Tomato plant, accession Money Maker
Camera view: vertical (180 deg); turntable rotation: 240 degrees
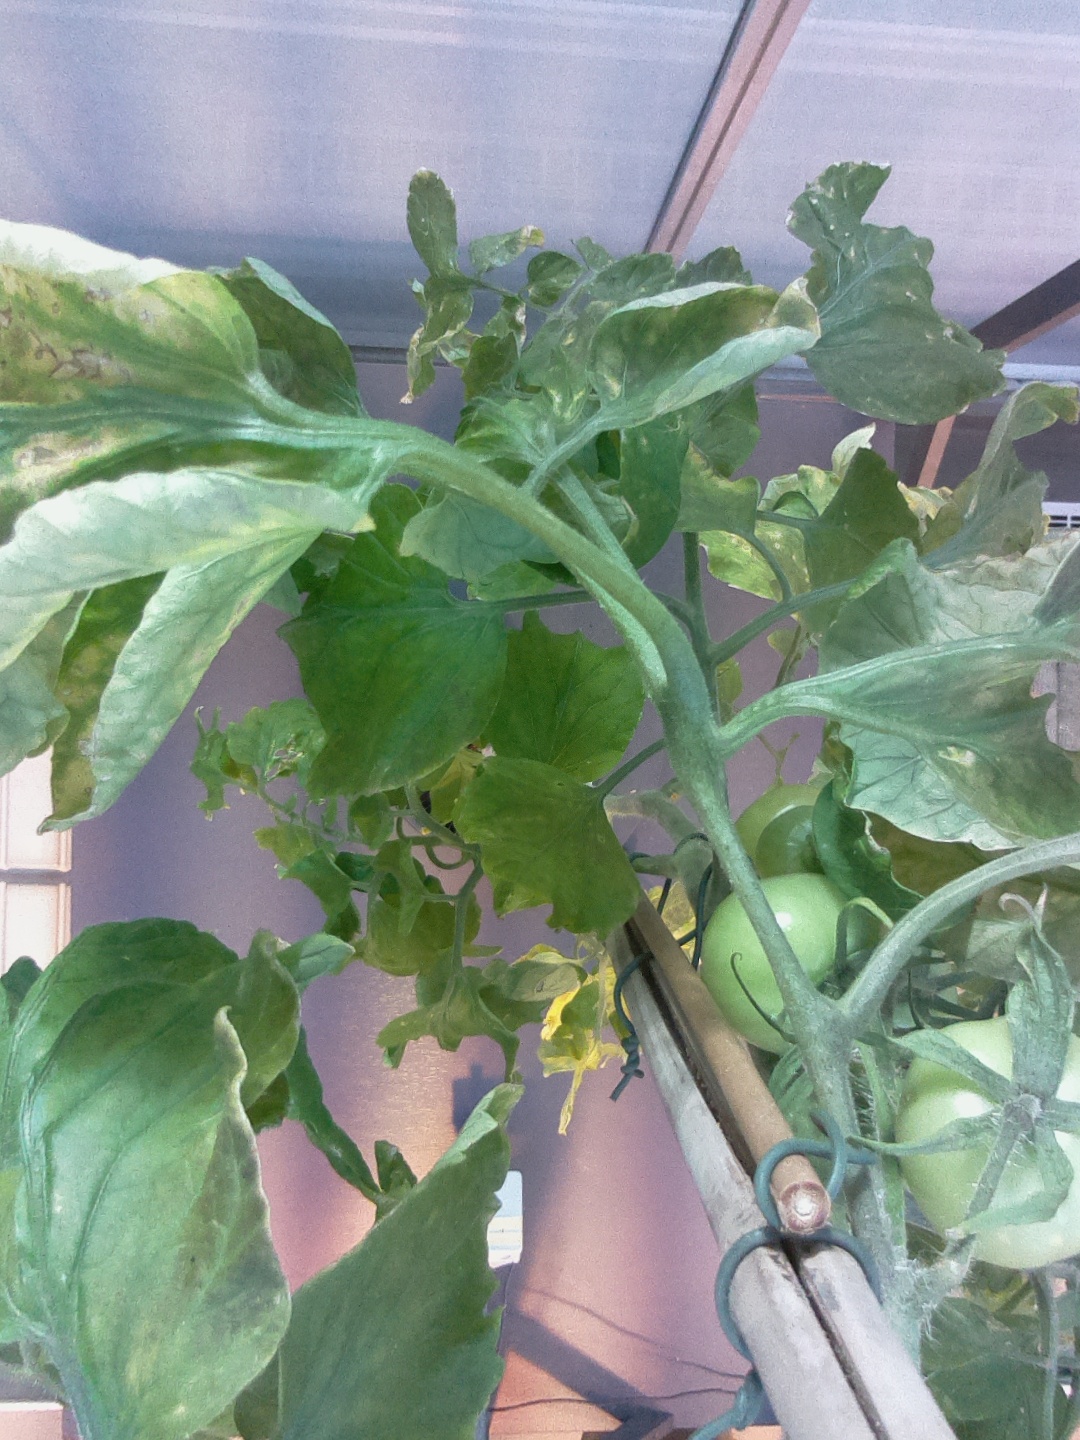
BBCH growth stage 79: 90% -100% of final fruit size